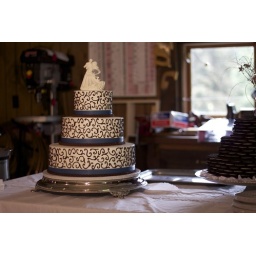
The dessert table was in the workshop area of a horse barn.